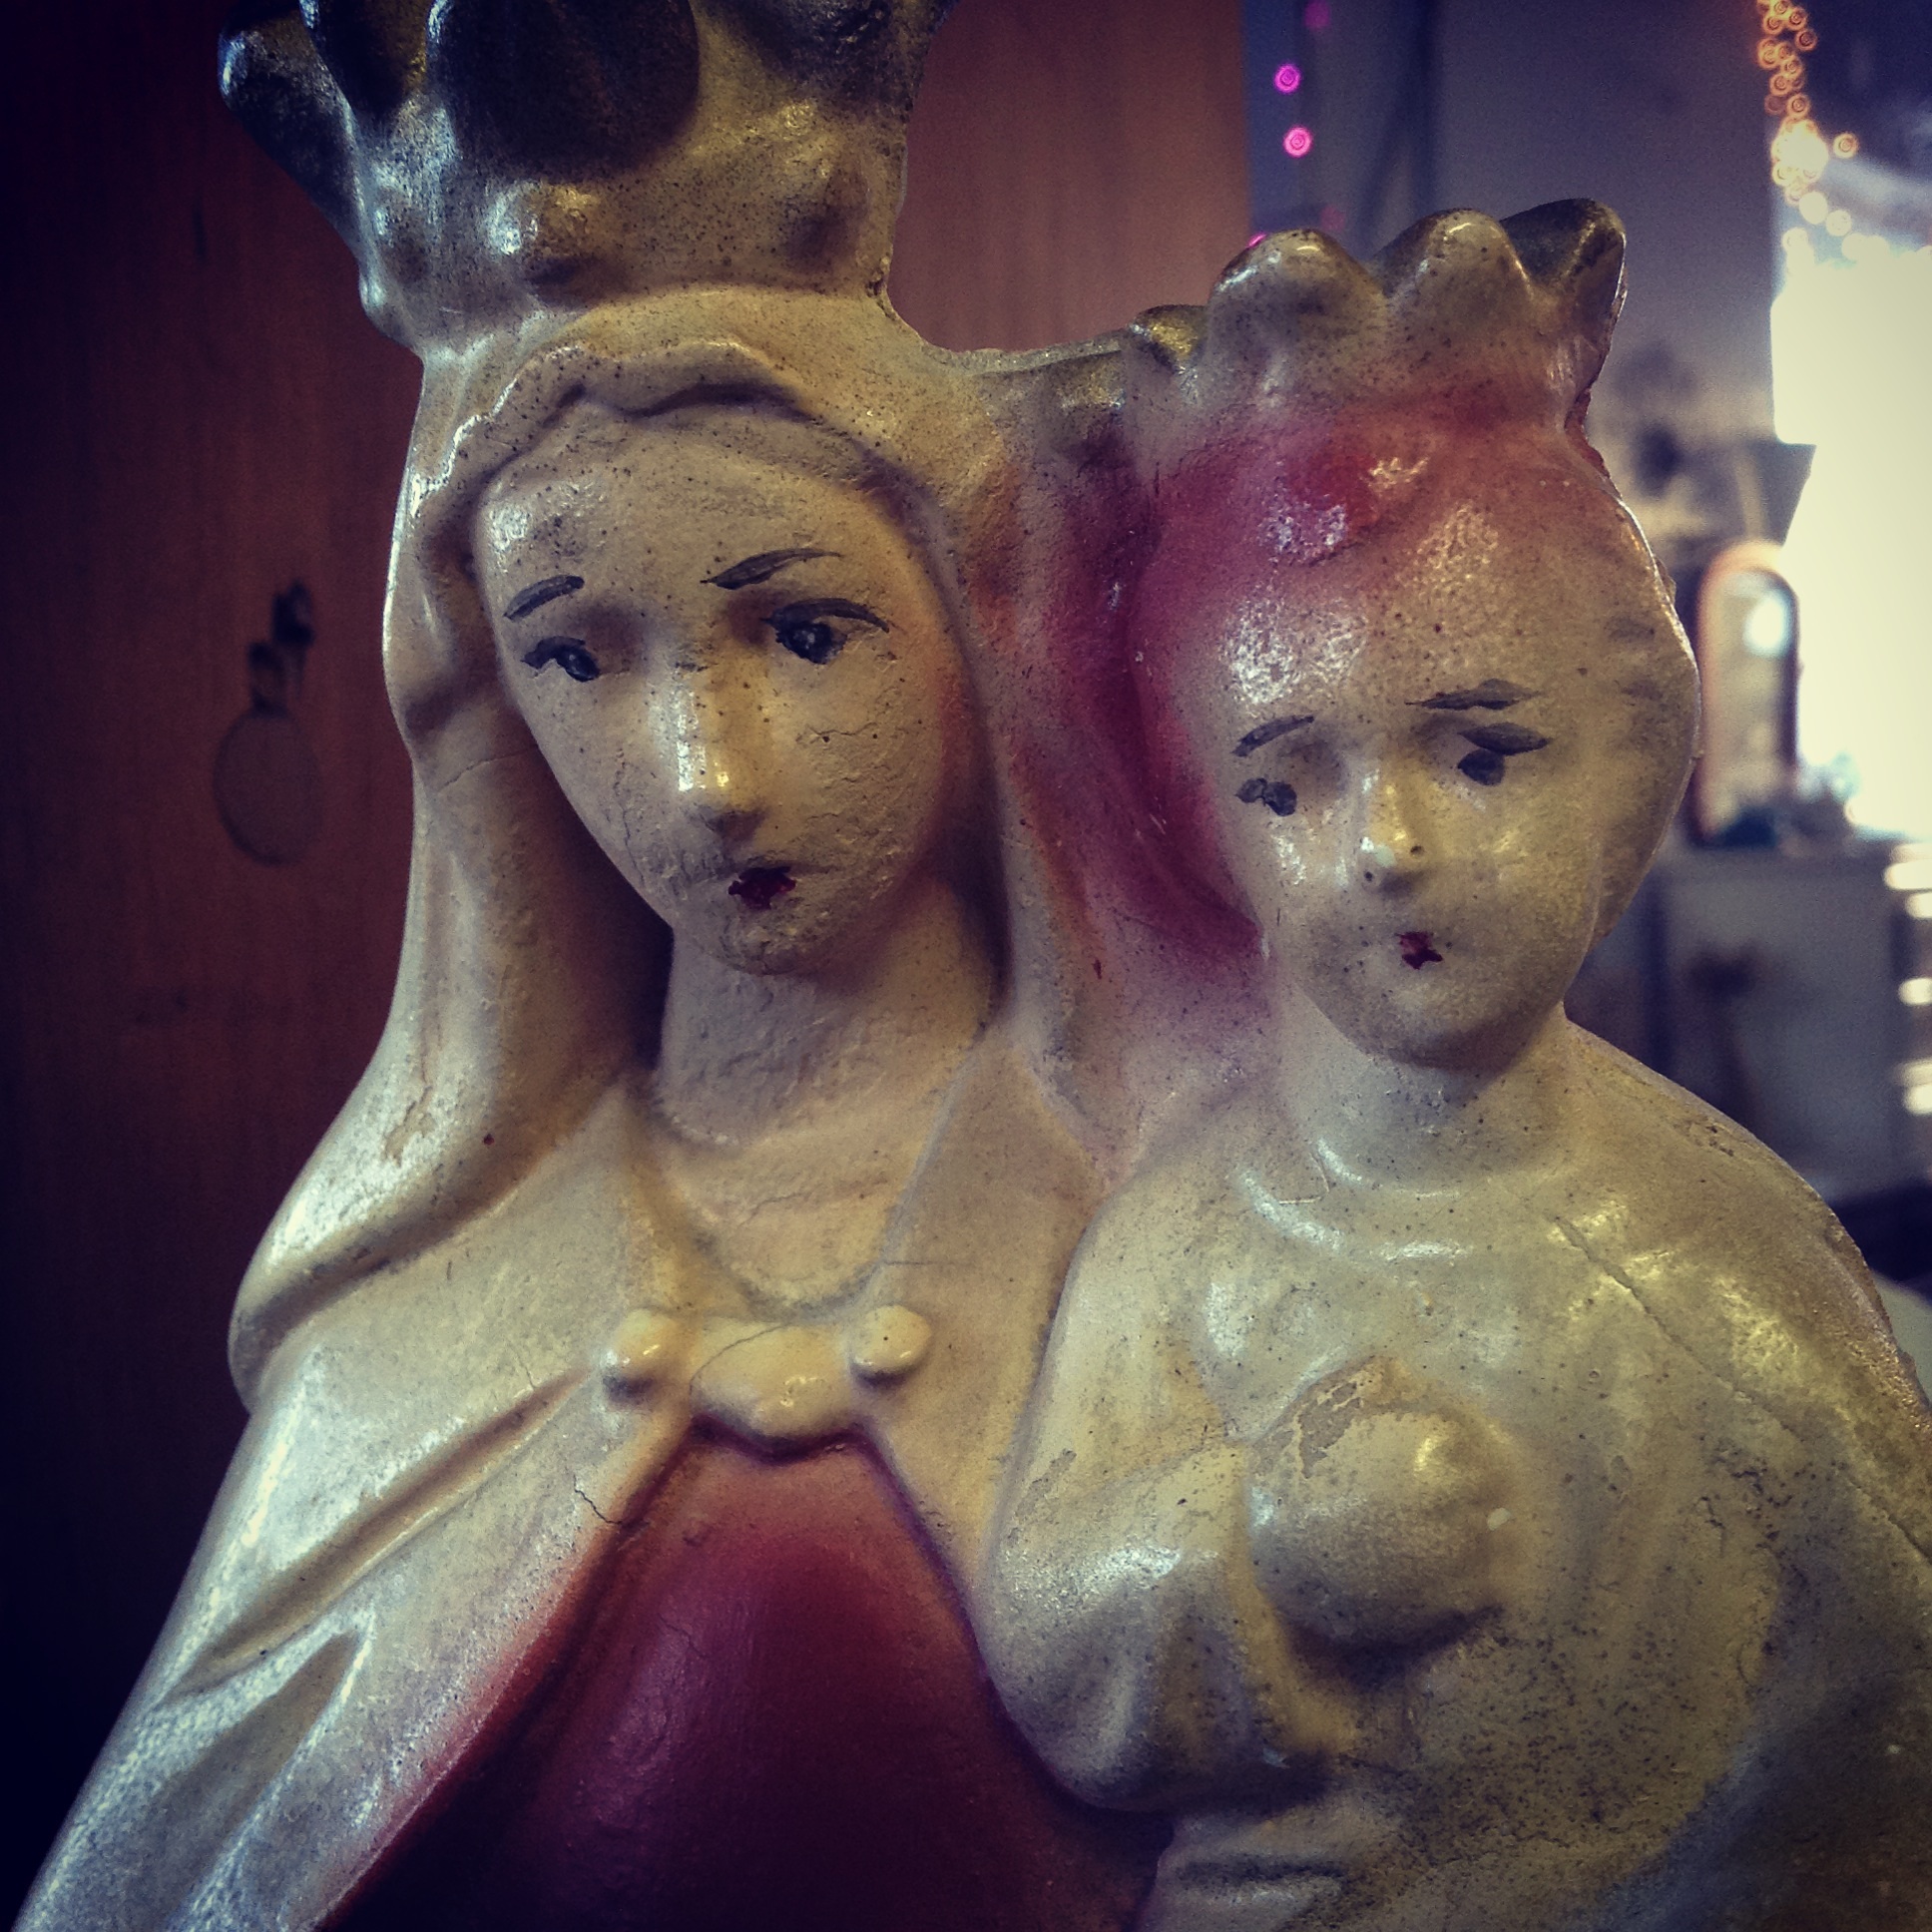
flower, statue, color, toy, baby, painting, religious, art, head, maria, christianity, image, mythology, jesus christ, fictional character